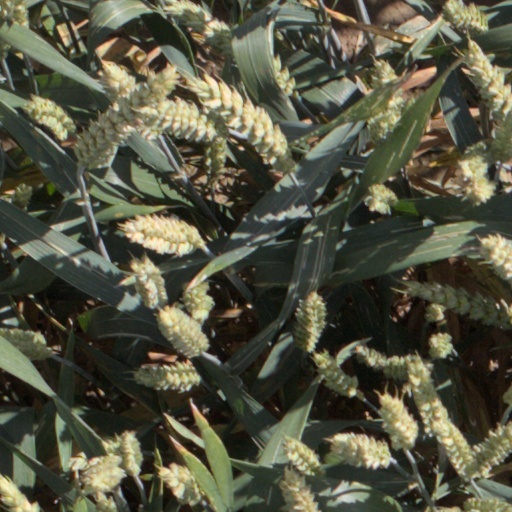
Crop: wheat